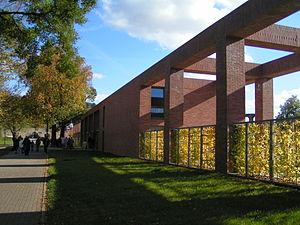
Les thermes impériaux de Trèves sont les vestiges de bains publics romains, ruines impressionnantes encore visibles aujourd'hui. Il semble que les thermes n'aient jamais été mis en service. Comme les autres monuments romains de Trèves, ils sont classés au patrimoine mondial de l'UNESCO.